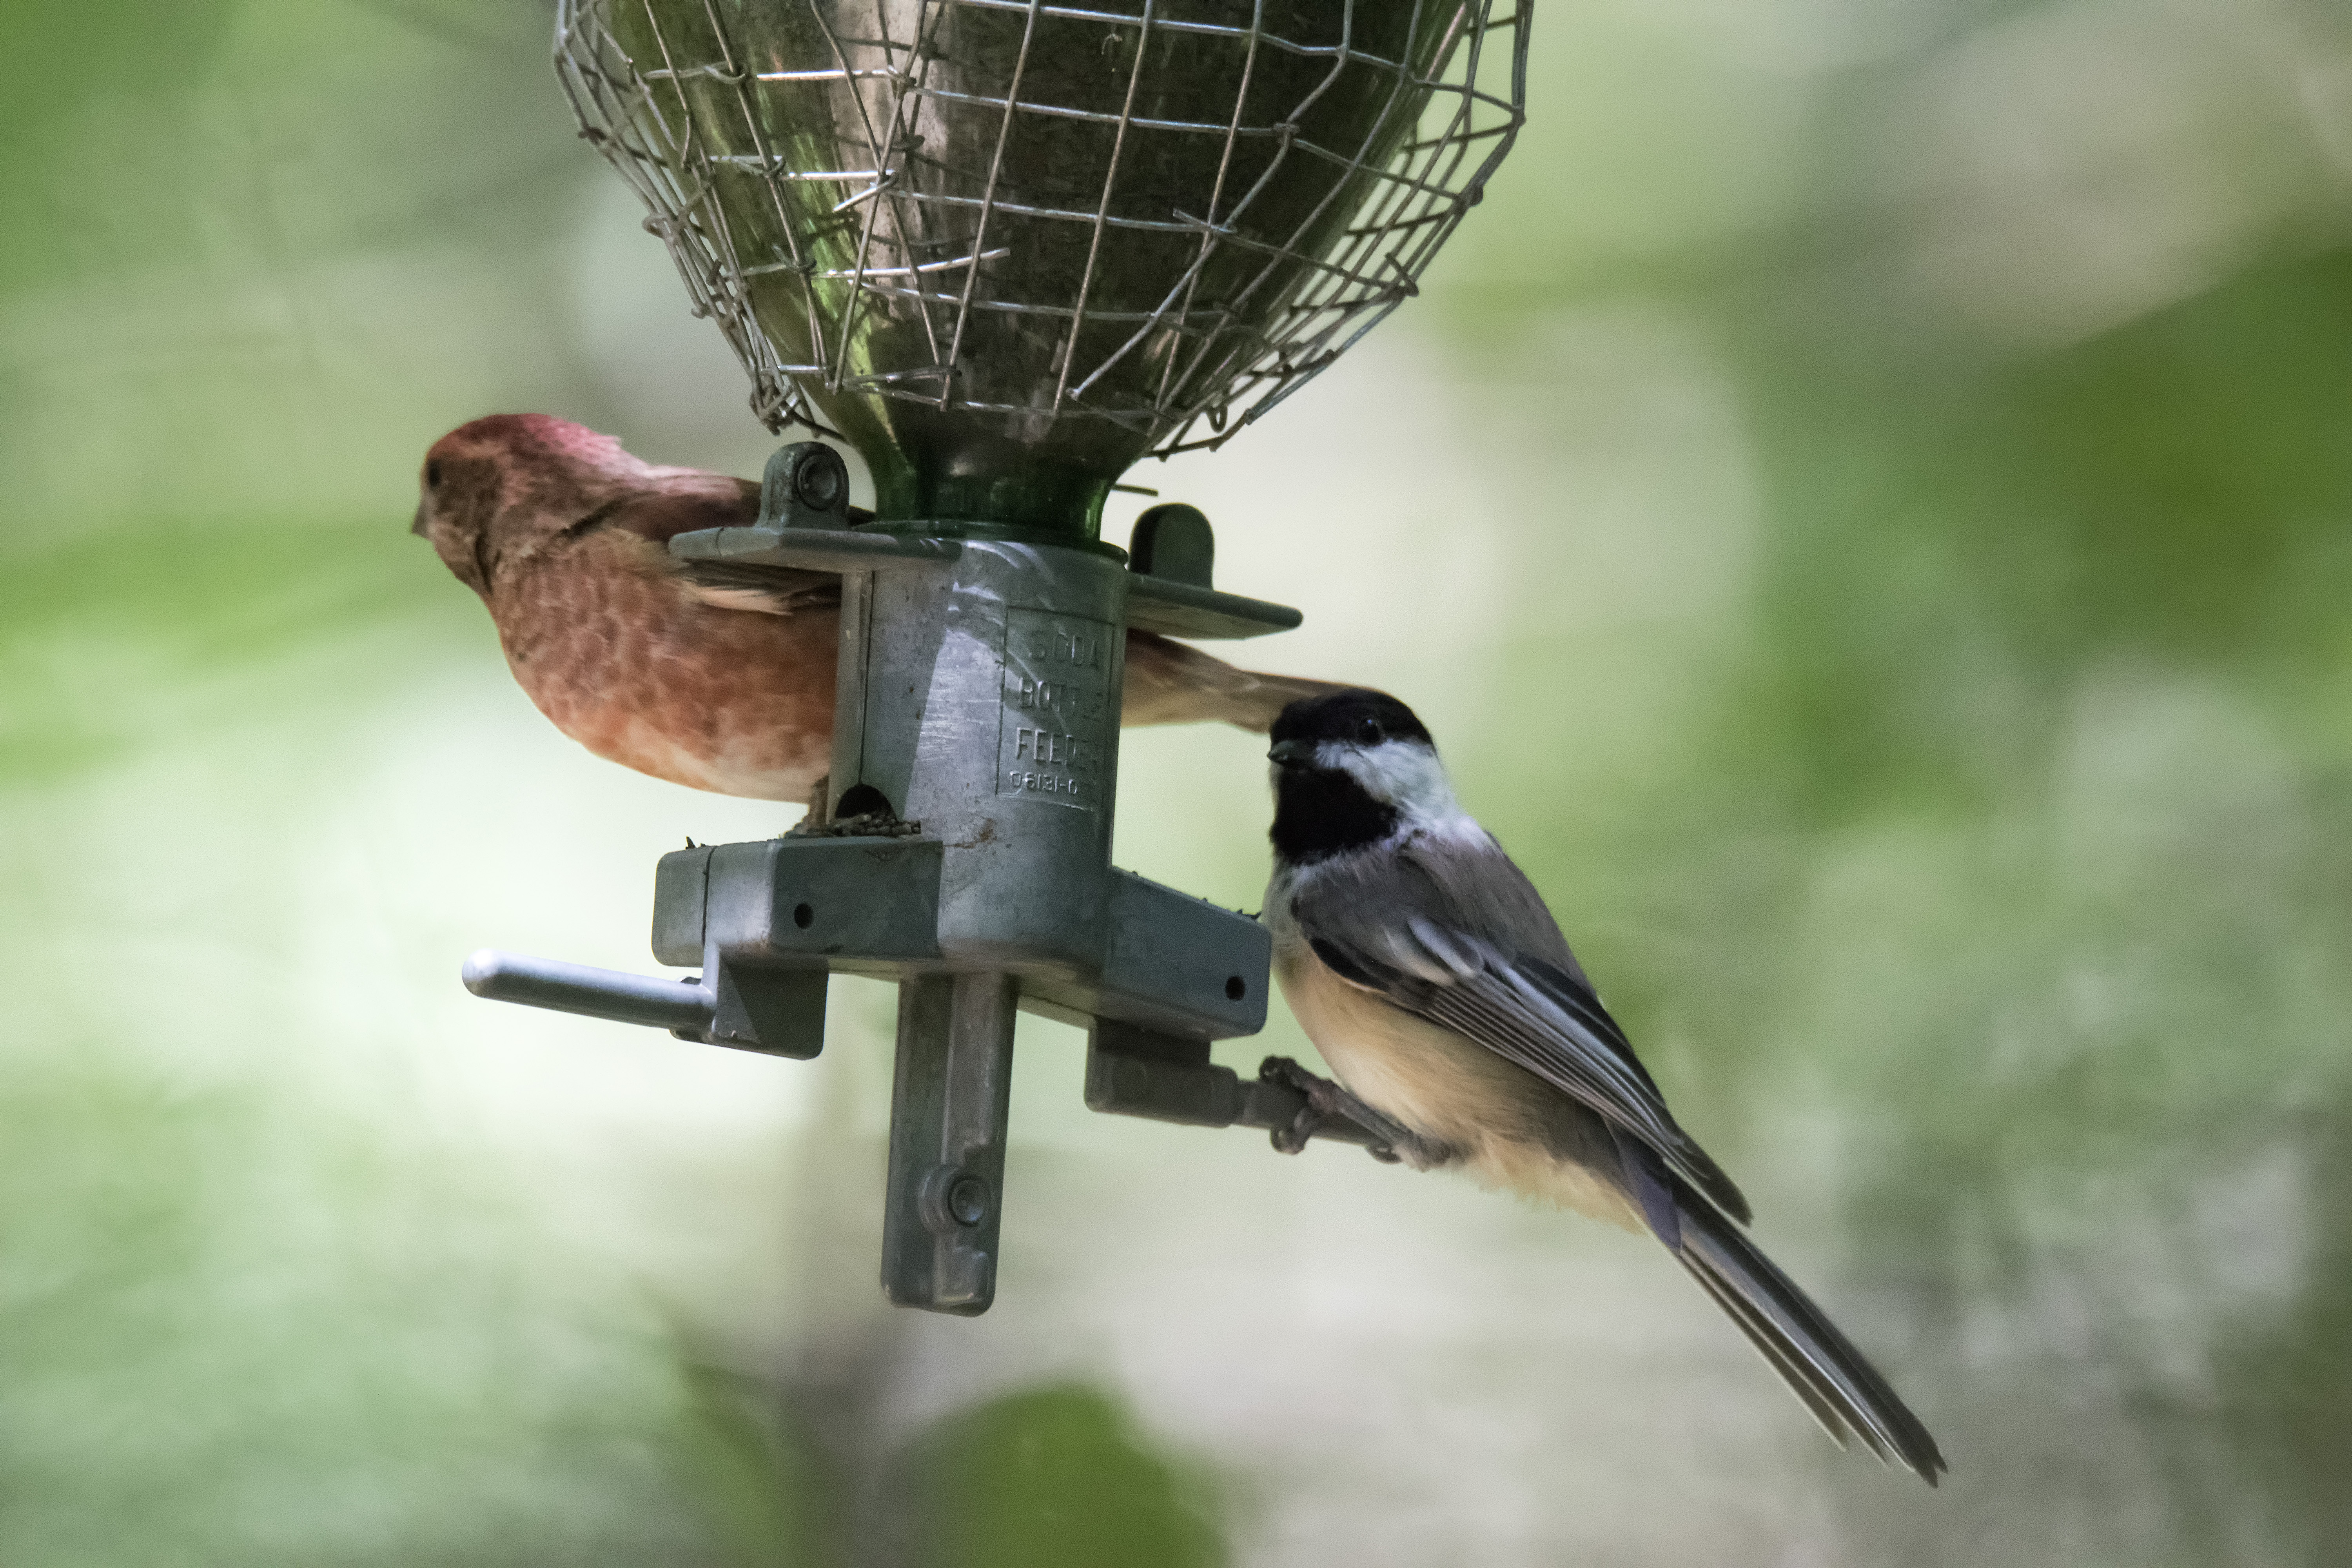
bird, wing, purple, green, fauna, canada, quebec, finch, pourpre, sherbrooke, oiseau, roselin, perching bird